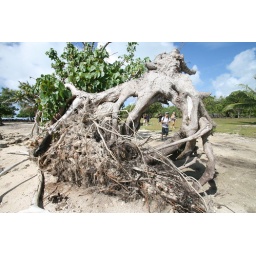
The trasformation between living and dead is captured here in a dead tree that lurk on the ocean from.